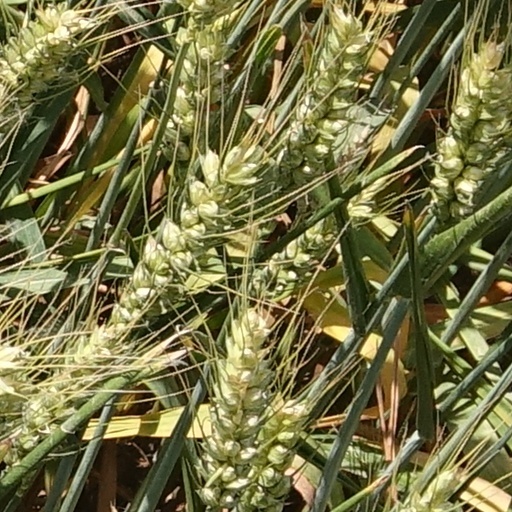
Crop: wheat